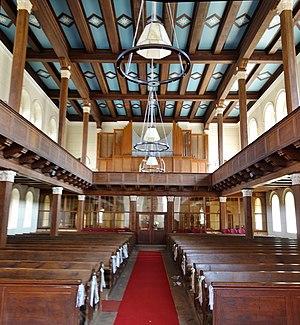
Interieur oriental de l'église de la ville de Fürstenberg/Havel, arrondissement de Haute-Havel, état fédéral de Brandebourg, Allemagne Object location53°